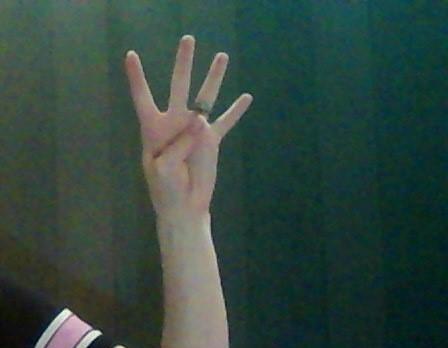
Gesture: four